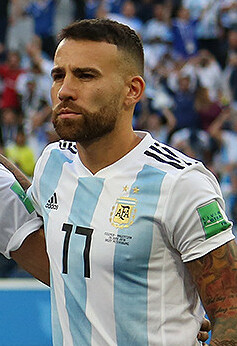
นิโกลัส โอตาเมนดิ

| name = นิโกลัส โอตาเมนดิ
| image = Argentina team in St. Petersburg (cropped) Otamendi.jpg
| caption = โอตาเมนดิกับฟุตบอลทีมชาติอาร์เจนตินา|อาร์เจนตินาในการแข่งขัน ฟุตบอลโลก 2018
| fullname = นิโกลัส เอร์นัน กอนซาโล โอตาเมนดิ
| birth_place = บัวโนสไอเรส อาร์เจนตินา
| position = กองหลัง#เซ็นเตอร์แบ็ก|เซ็นเตอร์แบ็ก
| currentclub = สปอร์ลิชบัวอีไบฟีกา|ไบฟีกา
| clubnumber = 30
| youthyears1 = 1995–2007 | youthclubs1 = Club Atlético Vélez Sarsfield|Vélez Sarsfield
| years1 = 2007–2010 | clubs1 = Club Atlético Vélez Sarsfield|Vélez Sarsfield | caps1 = 40 | goals1 = 1
| years2 = 2010–2014 | clubs2 = สโมสรฟุตบอลโปร์ตู|โปร์ตู | caps2 = 77 | goals2 = 7
| years3 = 2014–2015 | clubs3 = สโมสรฟุตบอลบาเลนเซีย|บาเลนเซีย | caps3 = 35 | goals3 = 6
| years4 = 2014 | clubs4 = → กลุบอัตเลตีโกมีเนย์โร|อัตเลตีโกมีเนย์โร (ยืมตัว) | caps4 = 5 | goals4 = 0
| years5 = 2015–2020 | clubs5 = สโมสรฟุตบอลแมนเชสเตอร์ซิตี|แมนเชสเตอร์ซิตี | caps5 = 136 | goals5 = 8
| years6 = 2020– | clubs6 = สปอร์ลิชบัวอีไบฟีกา|ไบฟีกา | caps6 = 67 | goals6 = 1
| nationalyears1 = 2009– | nationalteam1 = ฟุตบอลทีมชาติอาร์เจนตินา|อาร์เจนตินา | nationalcaps1 = 100 | nationalgoals1 = 4
นิโกลัส เอร์นัน กอนซาโล โอตาเมนดิ (; เกิด 12 กุมภาพันธ์ ค.ศ. 1988) เป็นนักฟุตบอลชาวอาร์เจนตินา ปัจจุบันเล่นในตำแหน่งกองหลัง#เซ็นเตอร์แบ็ก|เซ็นเตอร์แบ็กให้กับสปอร์ลิชบัวอีไบฟีกา|ไบฟีกา และฟุตบอลทีมชาติอาร์เจนตินา|ทีมชาติอาร์เจนตินา
==เกียรติประวัติ==
Vélez
*Argentine Primera División: 2008–09 Argentine Primera División season#Torneo Clausura|2009 Clausura
โปร์ตู
*Primeira Liga: 2010–11 Primeira Liga|2010–11, 2011–12 Primeira Liga|2011–12, 2012–13 Primeira Liga|2012–13
*Taça de Portugal: 2010–11 Taça de Portugal|2010–11
*Supertaça Cândido de Oliveira: 2011 Supertaça Cândido de Oliveira|2011, 2012 Supertaça Cândido de Oliveira|2012, 2013 Supertaça Cândido de Oliveira|2013
*UEFA Europa League: 2010–11 UEFA Europa League|2010–11
*Taça da Liga runner-up: 2012–13 Taça da Liga|2012–13
แมนเชสเตอร์ซิตี
*Premier League: 2017–18 Premier League|2017–18, 2018–19 Premier League|2018–19
*FA Cup: 2018–19 FA Cup|2018–19
*EFL Cup|Football League/EFL Cup: 2015–16 Football League Cup|2015–16, 2017–18 EFL Cup|2017–18, 2018–19 EFL Cup|2018–19, 2019–20 EFL Cup|2019–20
*FA Community Shield: 2018 FA Community Shield|2018, 2019 FA Community Shield|2019
ไบฟีกา
*Taça de Portugal runner-up: 2020–21 Taça de Portugal|2020–21
อาร์เจนตินา
* ฟุตบอลโลก: ฟุตบอลโลก 2022|2022
* โกปาอาเมริกา: โกปาอาเมริกา 2021|2021
==อ้างอิง==
==แหล่งข้อมูลอื่น==
* Vélez Sarsfield official profile
* Argentine League statistics
*
*
*
Navboxes
| title = ทีมชาติอาร์เจนตินา
| bg = #6AB5FF
| fg = white
| bordercolor = #00355E
หมวดหมู่:นักฟุตบอลชาวอาร์เจนตินา
หมวดหมู่:บุคคลจากบัวโนสไอเรส
หมวดหมู่:นักฟุตบอลทีมชาติอาร์เจนตินา
หมวดหมู่:ผู้เล่นสโมสรฟุตบอลแมนเชสเตอร์ซิตี
หมวดหมู่:ผู้เล่นในพรีเมียร์ลีก
หมวดหมู่:ผู้เล่นในฟุตบอลโลก 2018
หมวดหมู่:ผู้เล่นในโกปาอาเมริกา 2019
หมวดหมู่:ผู้เล่นในโกปาอาเมริกา 2021
หมวดหมู่:ผู้เล่นในฟุตบอลโลก 2022
หมวดหมู่:ผู้เล่นสปอร์ลิชบัวอีไบฟีกา
หมวดหมู่:ผู้เล่นในปรีไมราลีกา
หมวดหมู่:ผู้เล่นในลาลิกา
หมวดหมู่:ผู้เล่นสโมสรฟุตบอลโปร์ตู
หมวดหมู่:ผู้เล่นสโมสรฟุตบอลบาเลนเซีย
หมวดหมู่:ผู้เล่นในชุดชนะเลิศโกปาอาเมริกา
หมวดหมู่:ผู้เล่นในชุดชนะเลิศฟุตบอลโลก